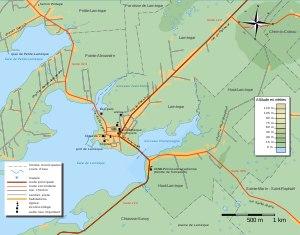
Haut-Lamèque est un village de la Péninsule acadienne, dans le comté de Gloucester, au nord-est de la province canadienne du Nouveau-Brunswick. Le village a le statut de DSL.